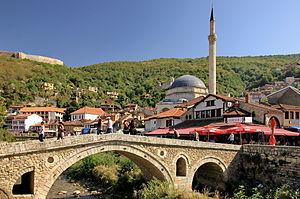
Au début de l'Empire ottoman, le nom de Roumélie désigne, au sens large, l'ensemble des possessions européennes. Le beylerbeylik de Roumélie, désigné à partir de 1591 comme eyalet de Roumélie, Eyālet-i Rūm-ėli en turc ottoman, ou pachalik de Roumélie, est une des deux grandes divisions territoriales de l'Empire avec le beylerbeylik d'Anatolie qui regroupe les provinces asiatiques. La capitale de la province était Edirne, résidence des sultans jusqu'à la prise de Constantinople en 1453, puis Sofia, puis Monastir. Par la suite, elle est divisée en plusieurs unités administratives.